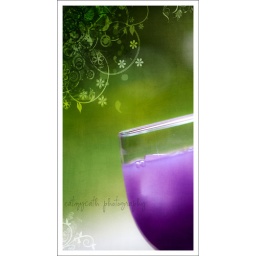
another shot of my lavender drink - beautifully backlit against the green fields behind the glass windows of the restaurant